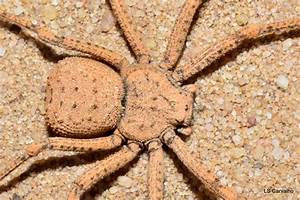
Label: spider